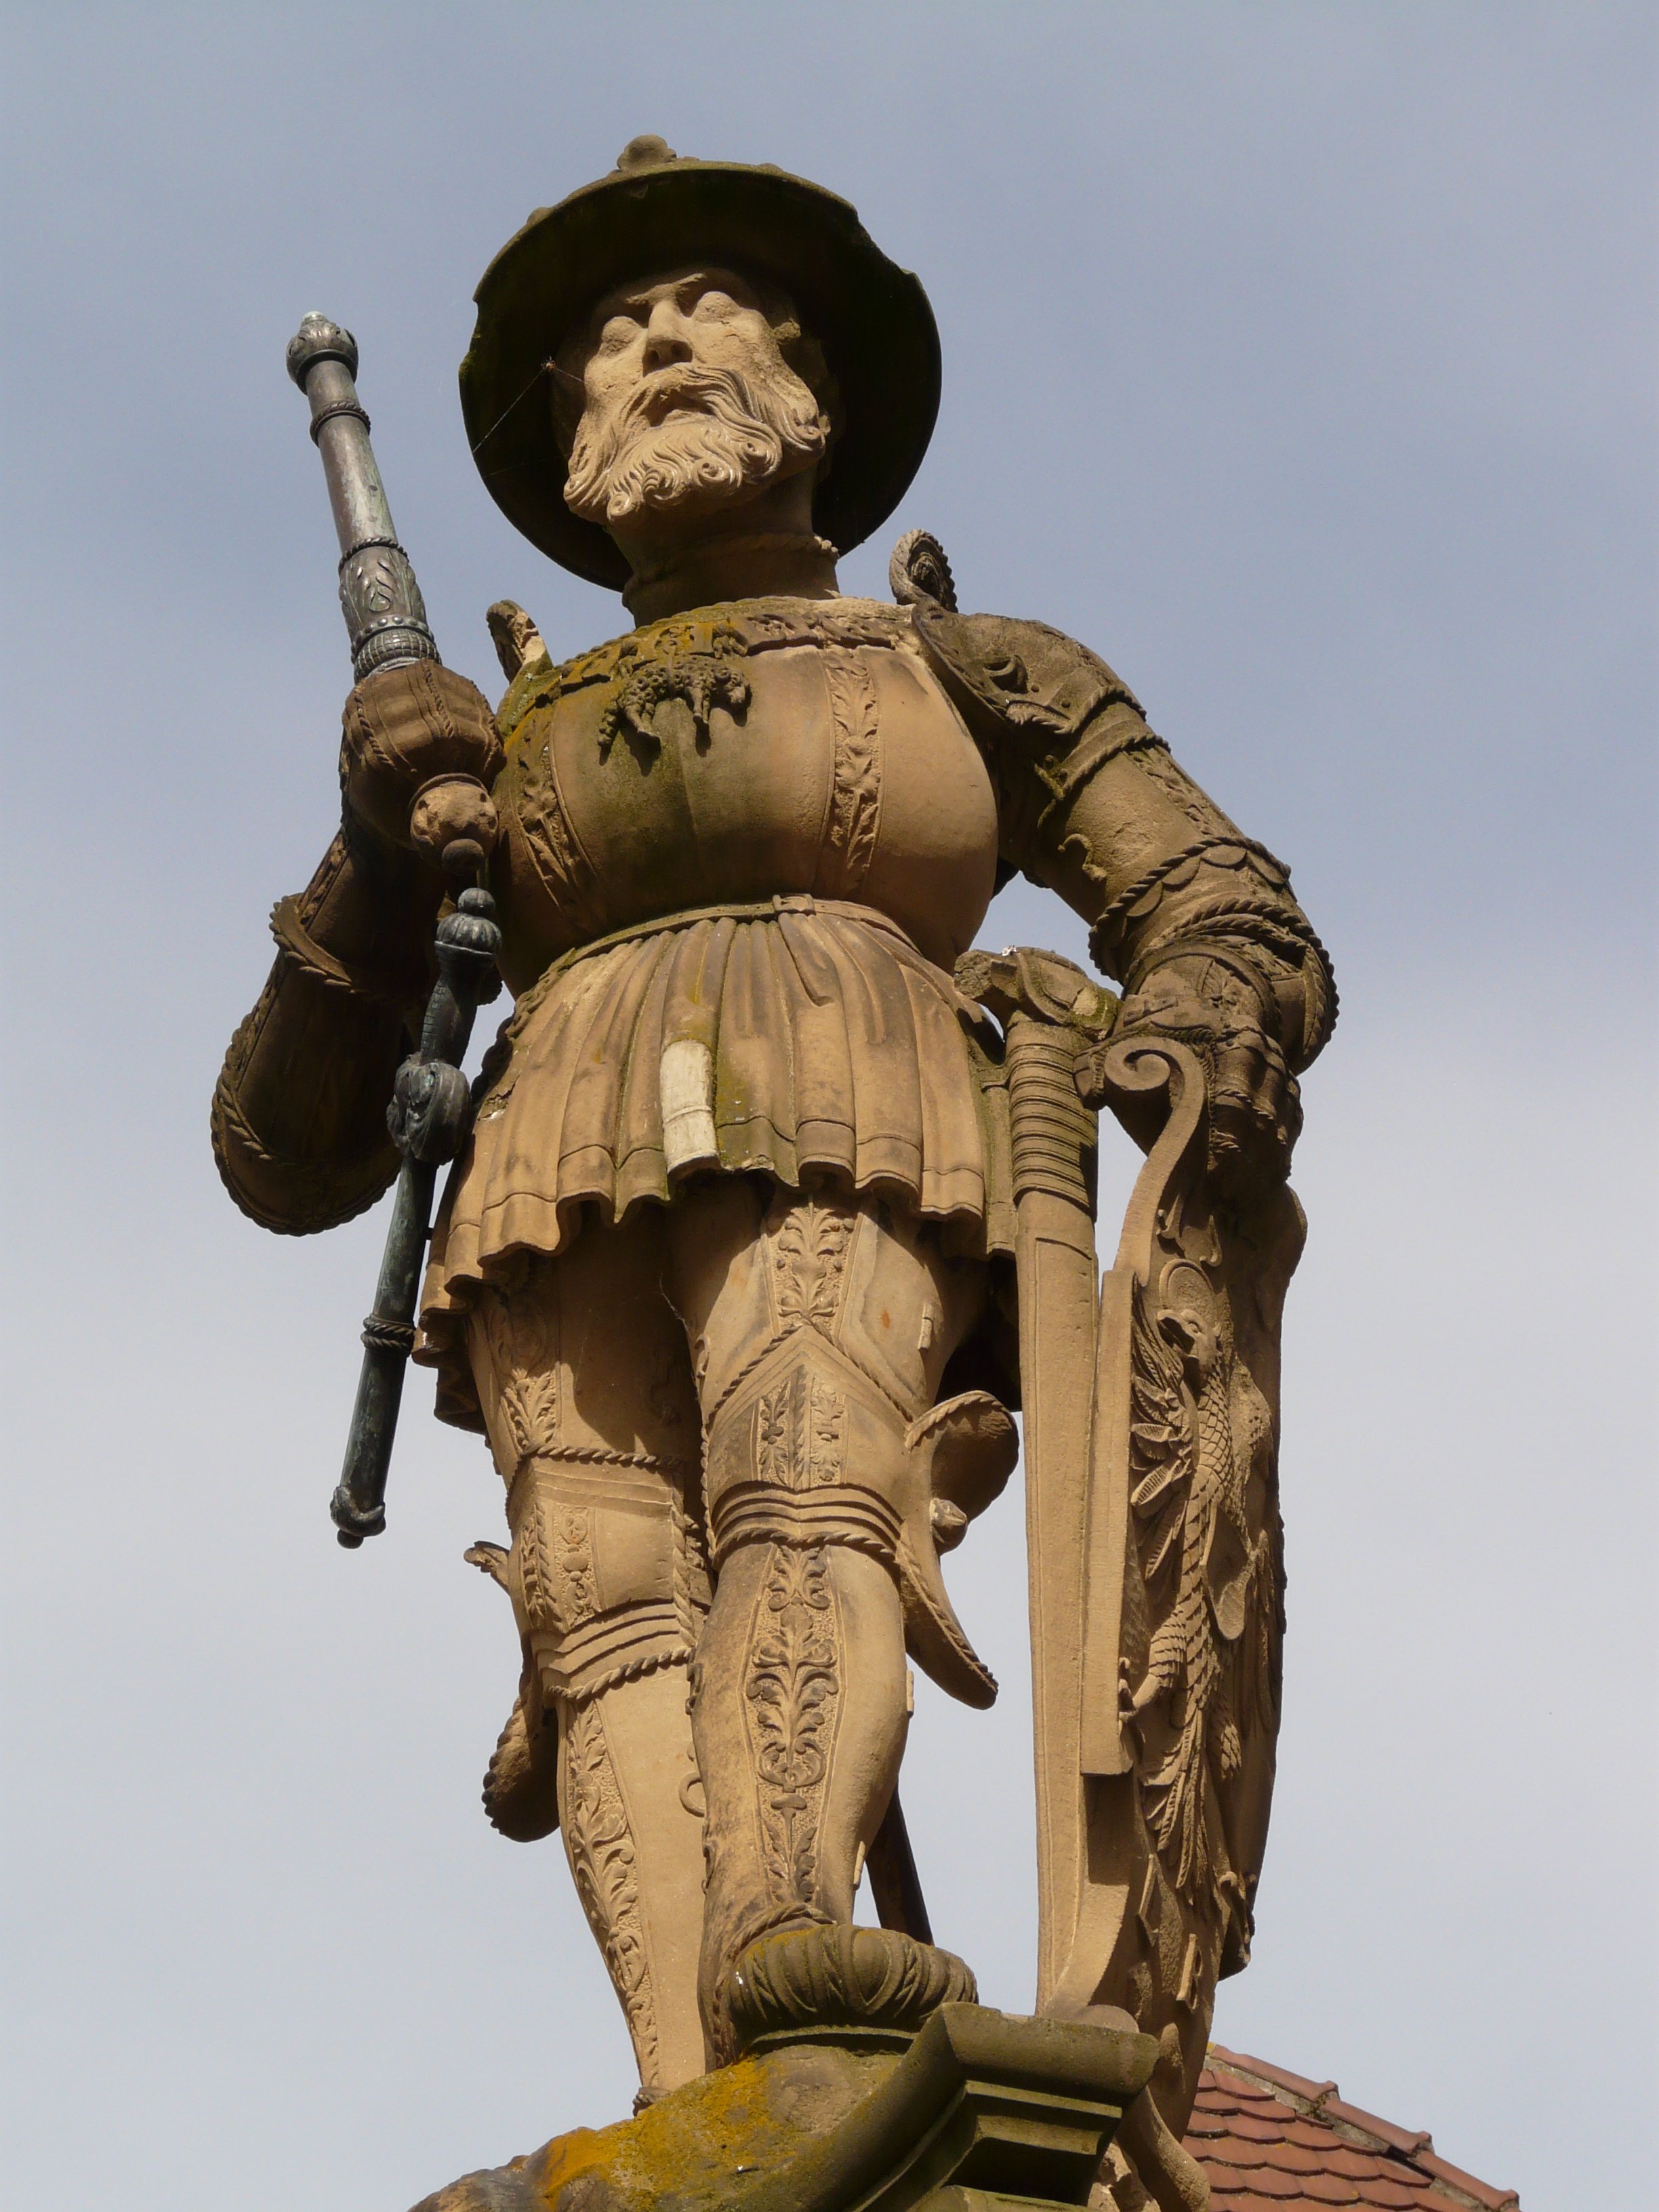
man, monument, statue, sculpture, art, figure, temple, knights, mythology, ancient history, reutlingen